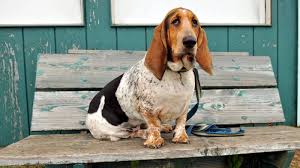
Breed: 241-n000100-basset